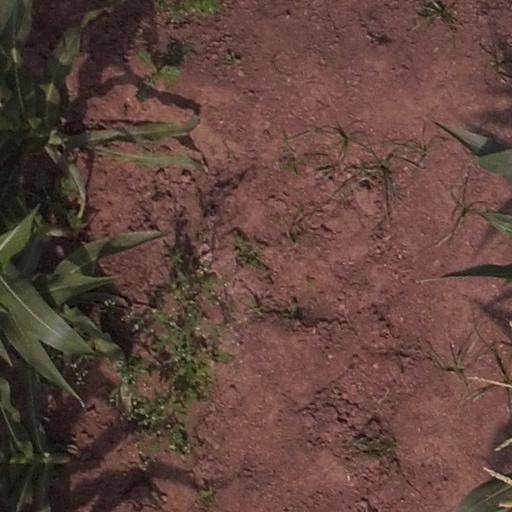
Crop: maize; corn